Indian martial arts

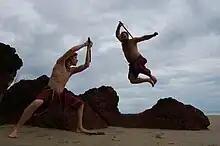
Kalaripayat stick-fighting

Grappling arts ("malla-vidya"), practiced either as sport or fighting style, are found throughout the Indian subcontinent. True combat-wrestling is called malla-yuddha, while the term malakhra refers to wrestling for sport. Malla-yuddha was codified into four forms which progressed from purely sportive contests of strength to actual full-contact fights known as "yuddha". Due to the extreme violence, this final form is generally no longer practised. The second form, wherein the wrestlers attempt to lift each other off the ground for three seconds, persists in Karnataka. Traditional malla-yuddha is virtually extinct in the north where it has been supplanted by kusti, but another form called malakhra still exists in parts of India and Sindh, Pakistan. Vajra-musti was another old grappling art in which the competitors wrestled while wearing a horned knuckleduster. In a later style called "naki ka kusti" (claw wrestling), the duellists fought with bagh nakha. Numerous styles of folk wrestling are also found in India's countryside, such as mukna from Manipur, Inbuan wrestling from Mizoram and Khomlainai among the Bodos.